Logistic function

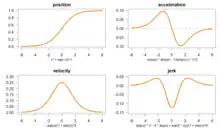
The logistic function and its first 3 derivatives

The logistic function was introduced in a series of three papers by Pierre François Verhulst between 1838 and 1847, who devised it as a model of population growth by adjusting the exponential growth model, under the guidance of Adolphe Quetelet. Verhulst first devised the function in the mid 1830s, publishing a brief note in 1838, then presented an expanded analysis and named the function in 1844 (published 1845); the third paper adjusted the correction term in his model of Belgian population growth.